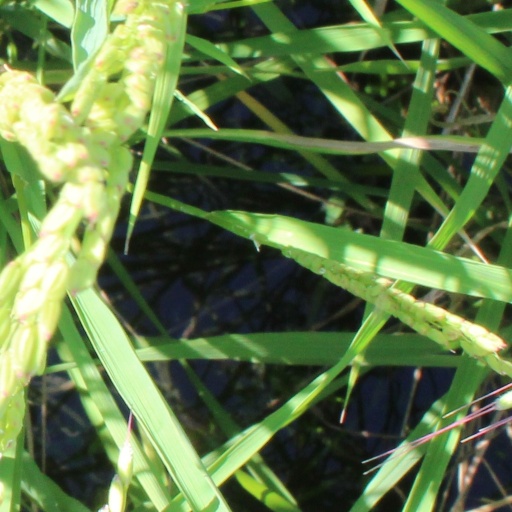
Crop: rice